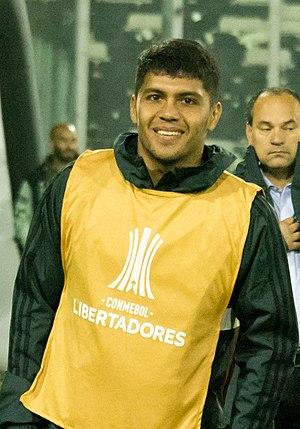
Robert Rojas, né le 30 avril 1996 à Concepción au Paraguay, est un footballeur international paraguayen qui joue au poste de défenseur central à River Plate.